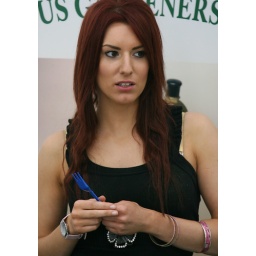
Pretty face in the crowd at Parkhall vintage car rally. June 09.